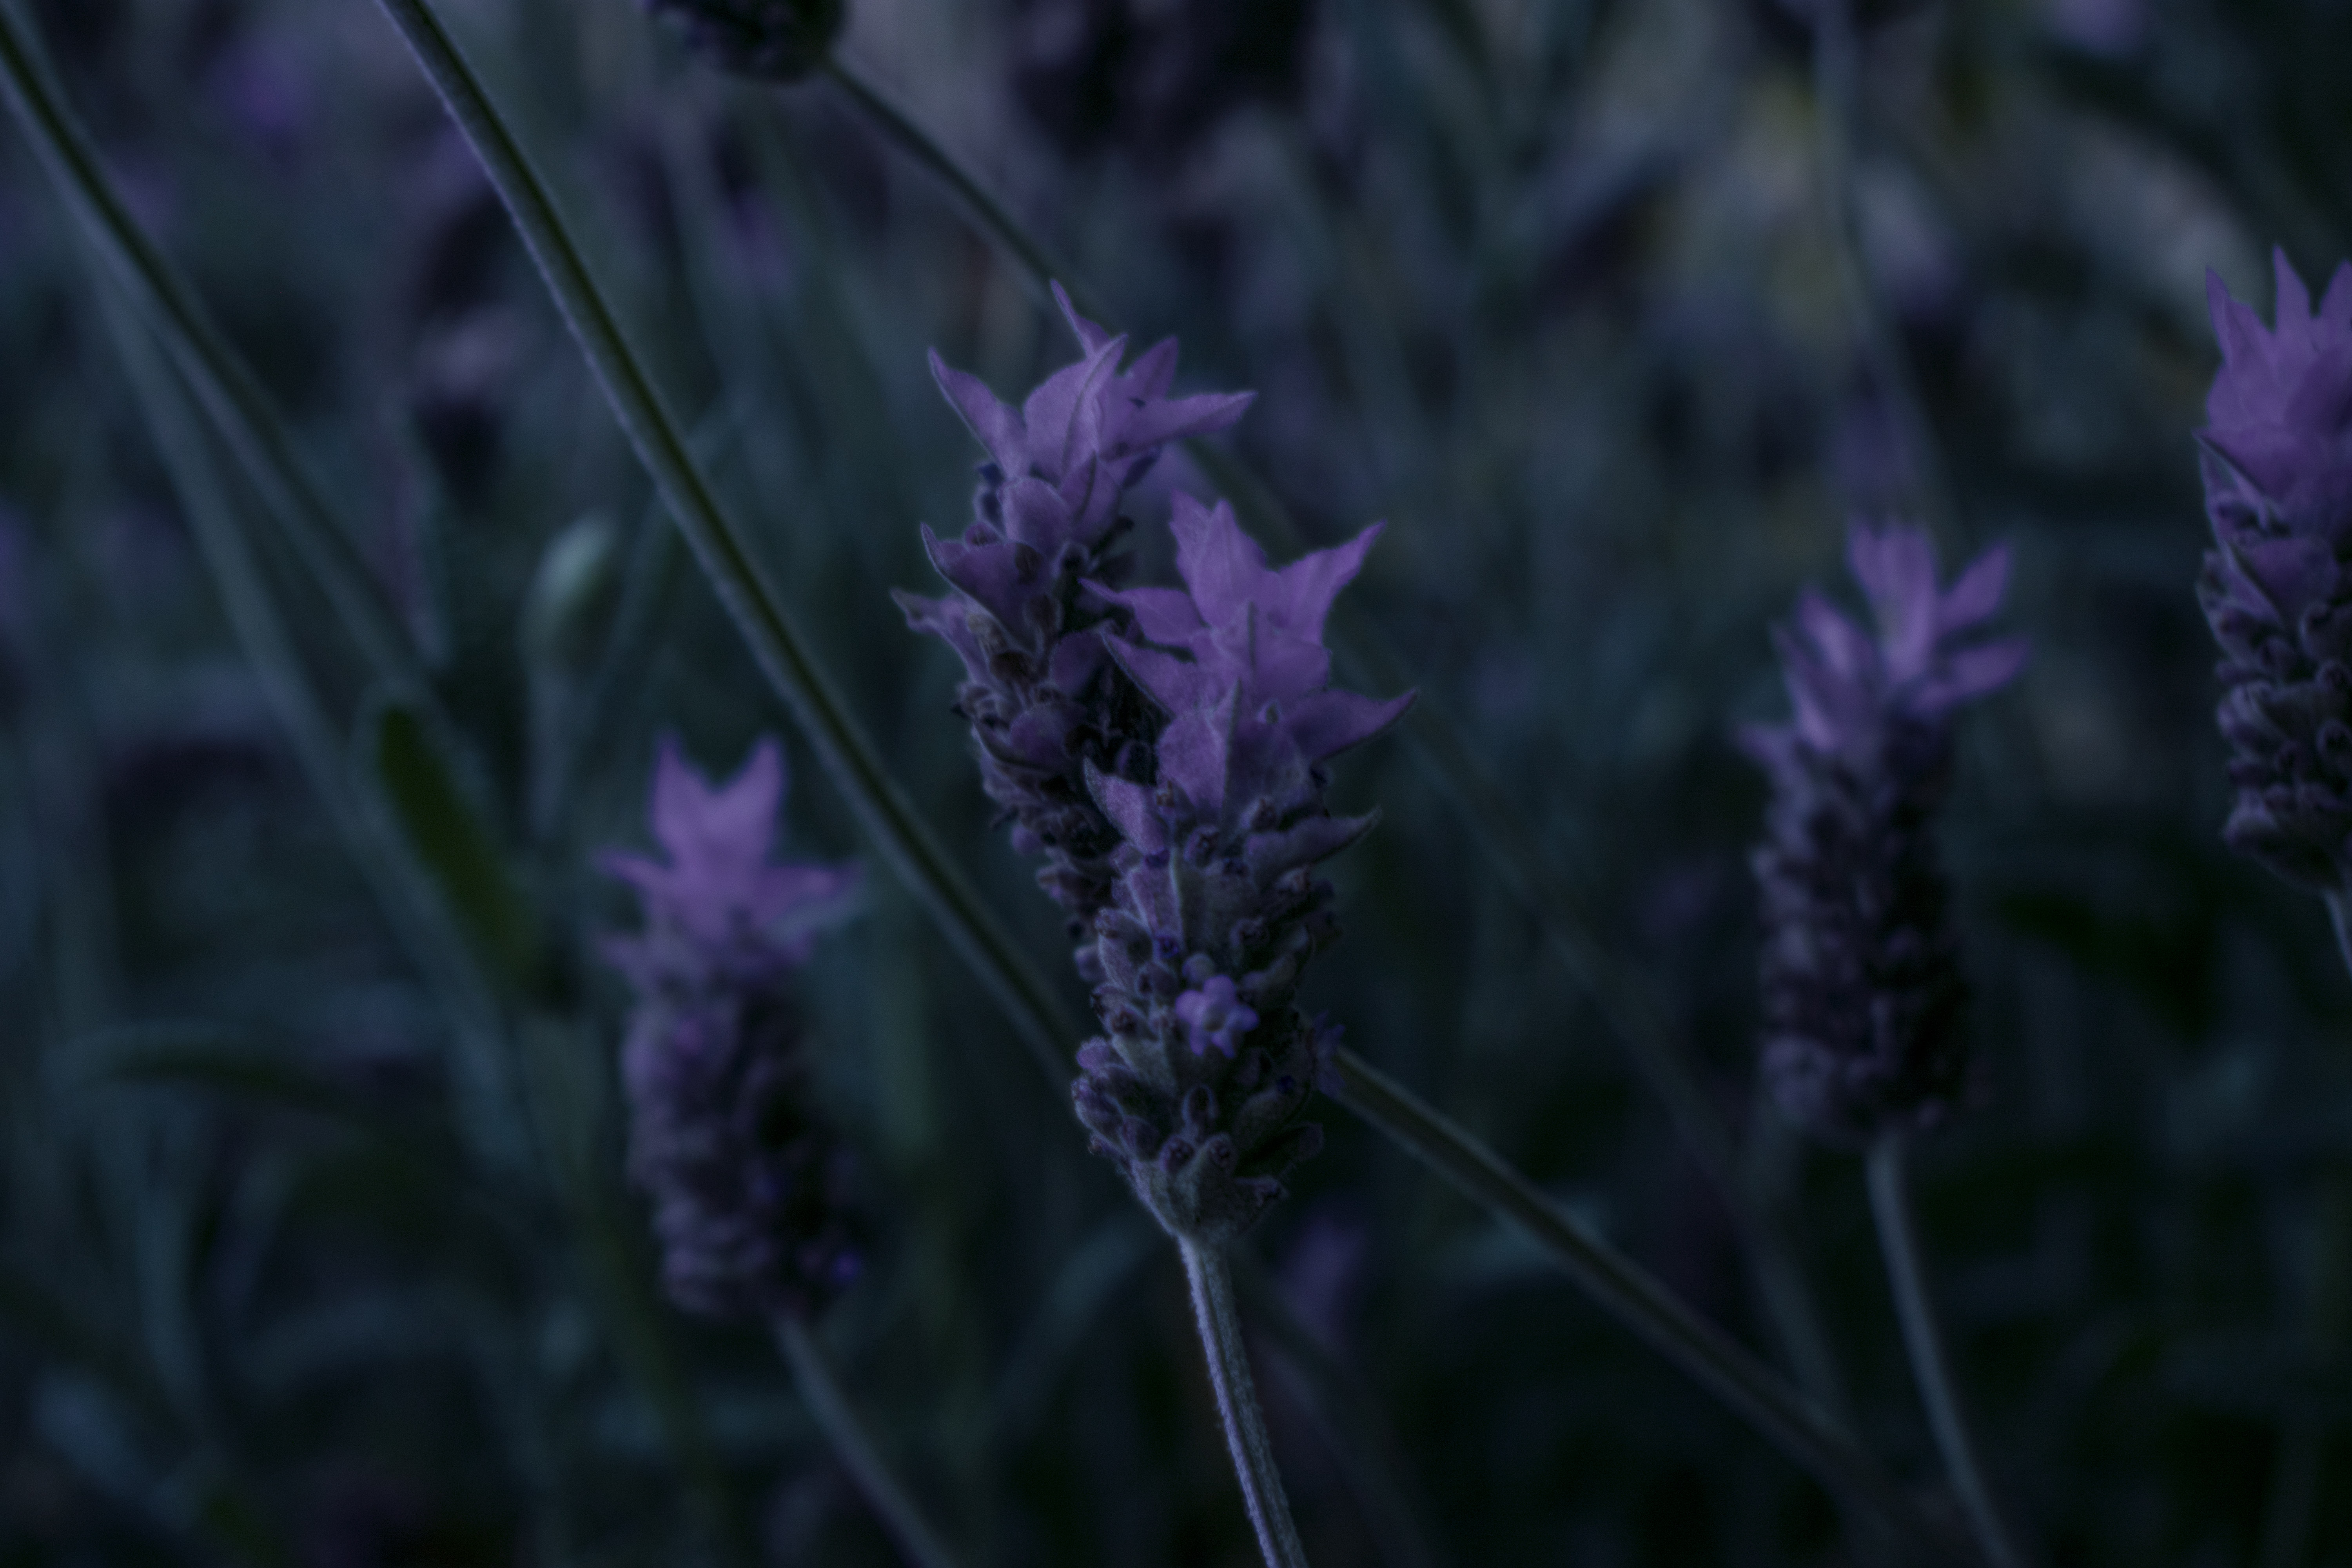
flower, nature, garden, greenhouse, symmetry, organic, lavanda, plant, purple, terrestrial plant, violet, herbaceous plant, grass, flowering plant, annual plant, subshrub, twig, prairie, grassland, wildflower, french lavender, macro photography, Forb, lavender, plant stem, wildlife, Fernleaf lavender, darkness, Pedicel, broomrape, herb, magenta, buddleia